Zebulon Weaver

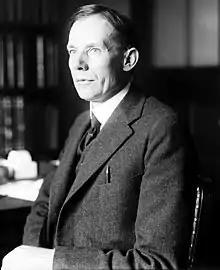

Zebulon Weaver (May 12, 1872 – October 29, 1948) was an American lawyer and politician who served 14 terms as a Democratic U.S. Congressman from North Carolina between 1917 and 1929 and again between 1931 and 1947.